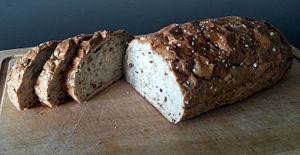
Le sepik est un pain de blé complet estonien. Il se prépare avec de la farine de blé ou bien avec un mélange pouvant contenir farines de blé, seigle et orge. On lui ajoute parfois du son.